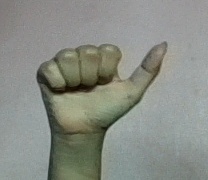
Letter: dhad